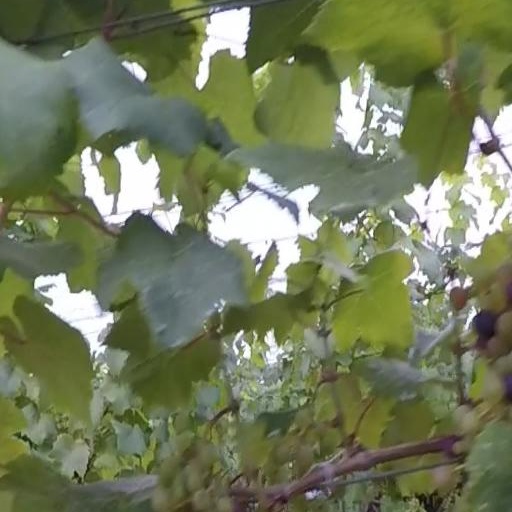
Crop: grape